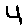
Label: 4